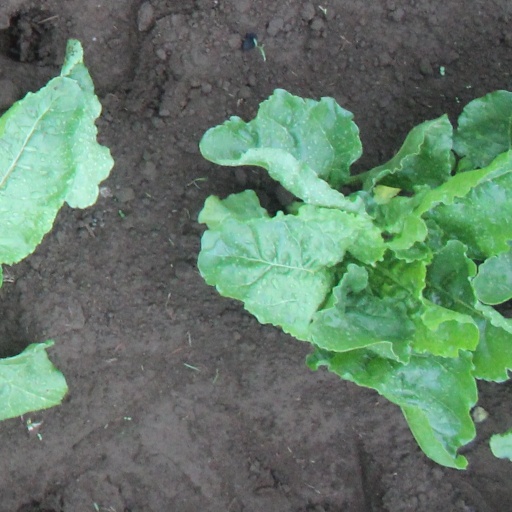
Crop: sugar beet